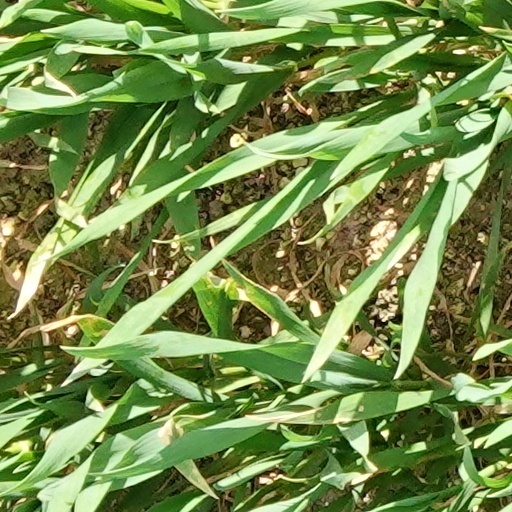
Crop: wheat